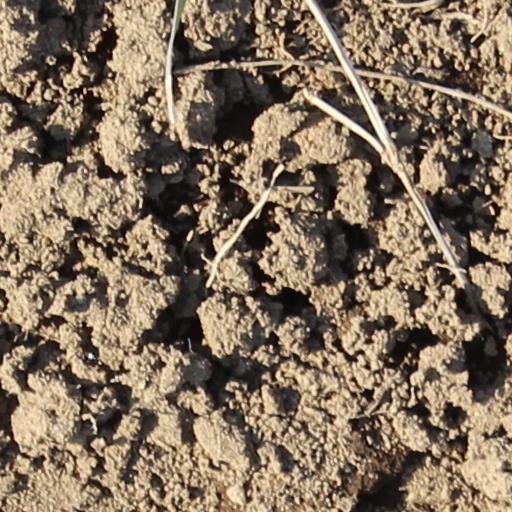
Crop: wheat